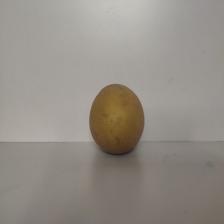
Size: Large